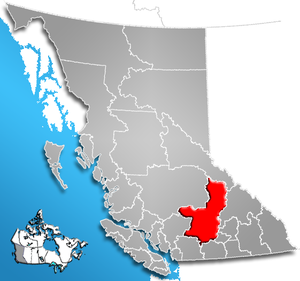
Le District régional de Thompson-Nicola en Colombie-Britannique est situé dans le centre sud de la province. Il est entouré du District régional de Cariboo et le District régional de Fraser-Fort George au nord, le District régional de Columbia-Shuswap, le District régional de North Okanagan et le District régional de Central Okanagan à l'est, le District régional de Okanagan-Similkameen au sud, ainsi que du District régional de Squamish-Lillooet et du District régional de Fraser Valley à l'ouest. Le siège du district est situé à Kamloops.